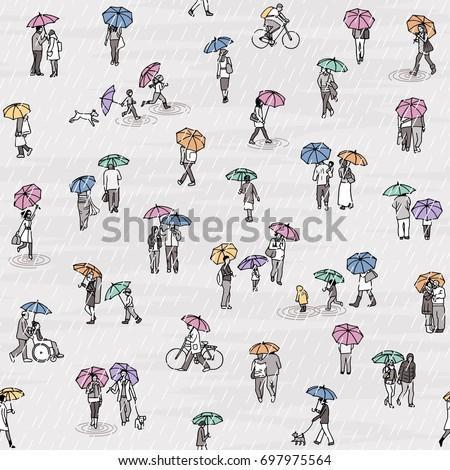
seamless pattern of tiny grey people with colorful umbrellas : pedestrians in the street , a diverse collection of small hand drawn men , women and kids walking through the rain